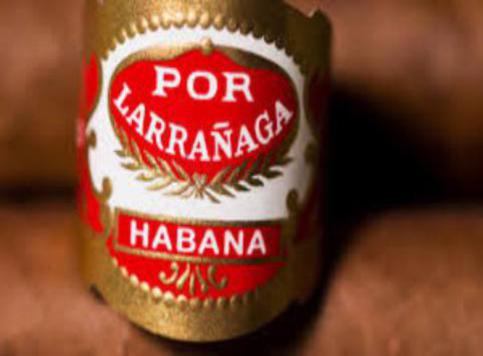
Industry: Necessities